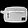
Label: Bag